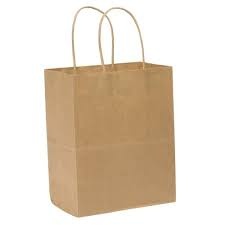
Kraft - 13" x 7" x 13" Kraft Paper Bag With Handle - 250/Case
Brand: DURA
Eco-Friendly Kraft Paper Bags with Twisted Handles - PHB 13x7x13 inch - 250/case: Sustainable Solutions for Retail and Takeout, PHB Description: Introducing our eco-conscious Kraft paper bags with twisted handles, the perfect blend of functionality, sustainability, and style for your retail or foodservice establishment. Crafted from high-quality brown paper, these bags are not only durable but also environmentally friendly, aligning with your commitment to sustainability. Key Features: Durable Construction: Made from sturdy brown paper, these bags can withstand the weight of your products without tearing or breaking. Twisted Handles: The twisted handles provide a comfortable grip for easy carrying, making them ideal for retail customers or restaurant patrons. Eco-Friendly Materials: Our Kraft paper bags are biodegradable and recyclable, reducing your carbon footprint and appealing to environmentally conscious consumers. Versatile Sizes: Available in various sizes to accommodate different products, from small retail items to large takeout orders. Customizable Options: Add your brand logo or message to these bags to enhance brand visibility and leave a lasting impression on your customers. Benefits: Sustainability: By opting for these Kraft paper bags, you're choosing a sustainable packaging solution that resonates with environmentally conscious consumers. Cost-Effective: Our bags are an affordable packaging option that doesn't compromise on quality, helping you maintain your bottom line. Brand Enhancement: Customizable options allow you to reinforce your brand identity and create a memorable experience for your customers. Convenience: The twisted handles make these bags easy to carry, whether it's a quick shopping trip or a takeout order from your restaurant. Suggested Uses: Retail Stores: Perfect for packaging purchases ranging from clothing and accessories to gifts and souvenirs. Foodservice Establishments: Ideal for packaging takeout orders, ensuring that food remains secure during transport. Event Giveaways : Use these bags as promotional items at trade shows, conferences, or community events to showcase your brand's commitment to sustainability. Gift Wrapping: Add a touch of eco-friendliness to your gift wrapping service by using these bags as an alternative to traditional wrapping paper. Eco-Friendly Initiatives : Incorporate these bags into your eco-friendly initiatives to encourage customers to make sustainable choices and reduce their environmental impact. With our Kraft paper bags with twisted handles, you can elevate your packaging game while staying true to your sustainability goals. Choose eco-consciousness without compromising on quality or style.
Category: Business & Industrial > Retail > Paper & Plastic Shopping Bags > Rigid Handle Shopping Bags